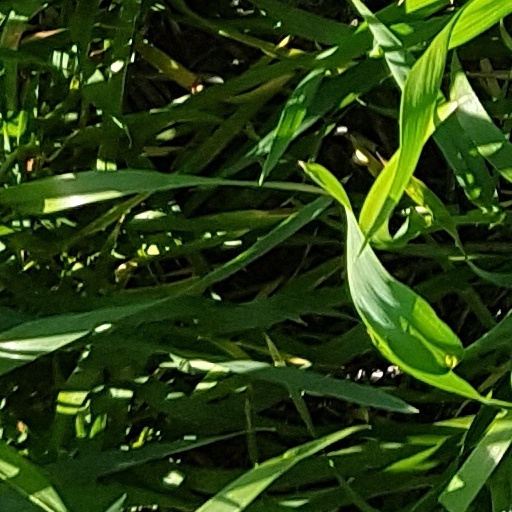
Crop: wheat